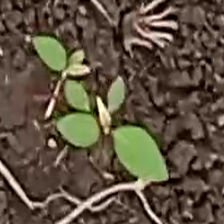
Weed species: Kena_(Commplina_benghalensio)